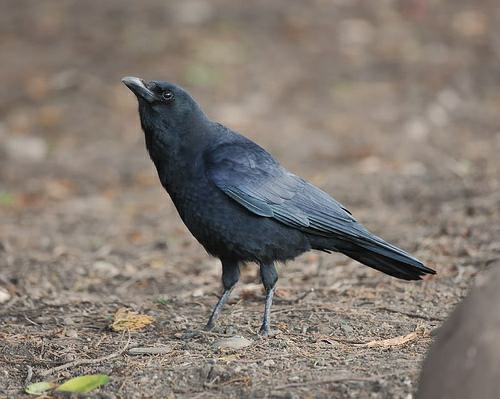
A photo of a american crow